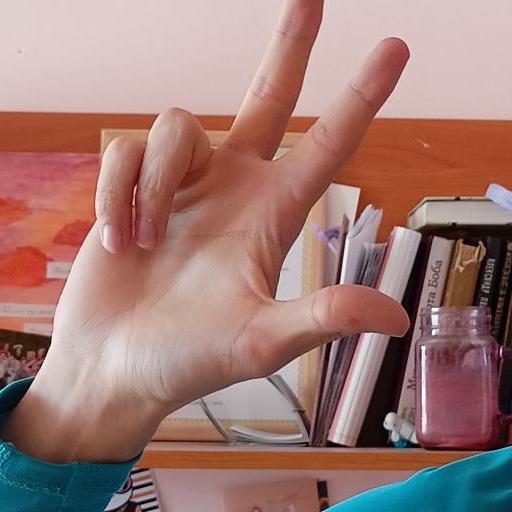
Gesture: three2